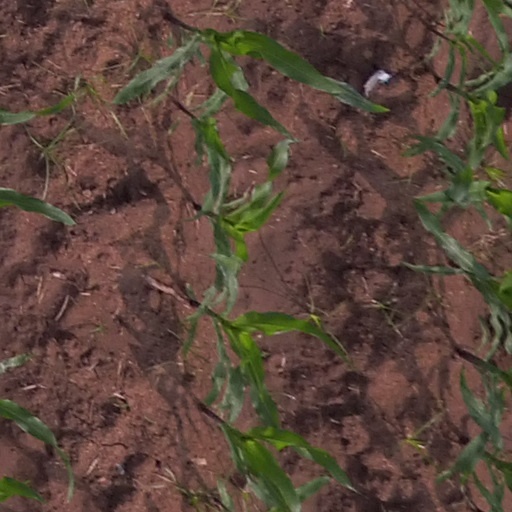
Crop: maize; corn